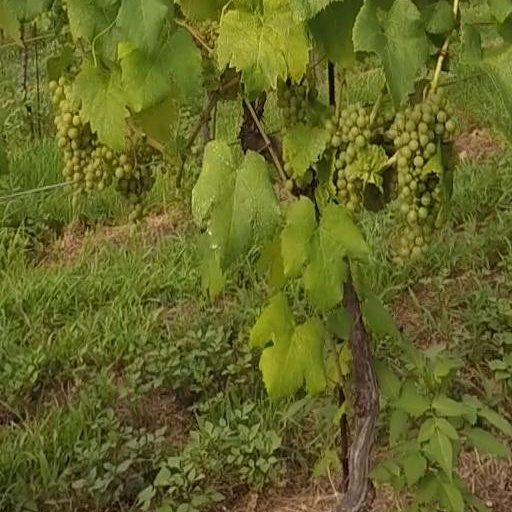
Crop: grape